Claus Kleber

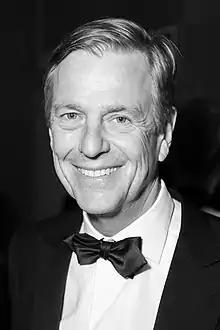
Kleber at the Deutscher Filmpreis in May 2019

Claus-Detlev Walter Kleber (born September 2, 1955) is a German journalist and former lawyer. He anchored "heute-journal", an evening news program on ZDF, one of Germany's two major public television stations. He is also known for his reporting on United States politics and German-American relations, themes explored in his 2005 bestseller "Amerikas Kreuzzüge" ("America's Crusades").